Enigma (2002 video game)

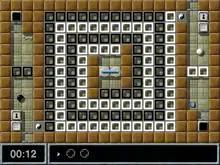
"Enigma" screenshot of level Enigma IV, #2: Double-Spiral

"Enigma" consists of approximately 2500 levels, known as 'landscapes', which may be played in any order. The player controls one or more marbles using the mouse, and interacts with the landscape purely through the marble. Levels fall into two broad categories: Oxyd landscapes and Meditation landscapes. Some levels may appear to fall into one category while actually being in the other.